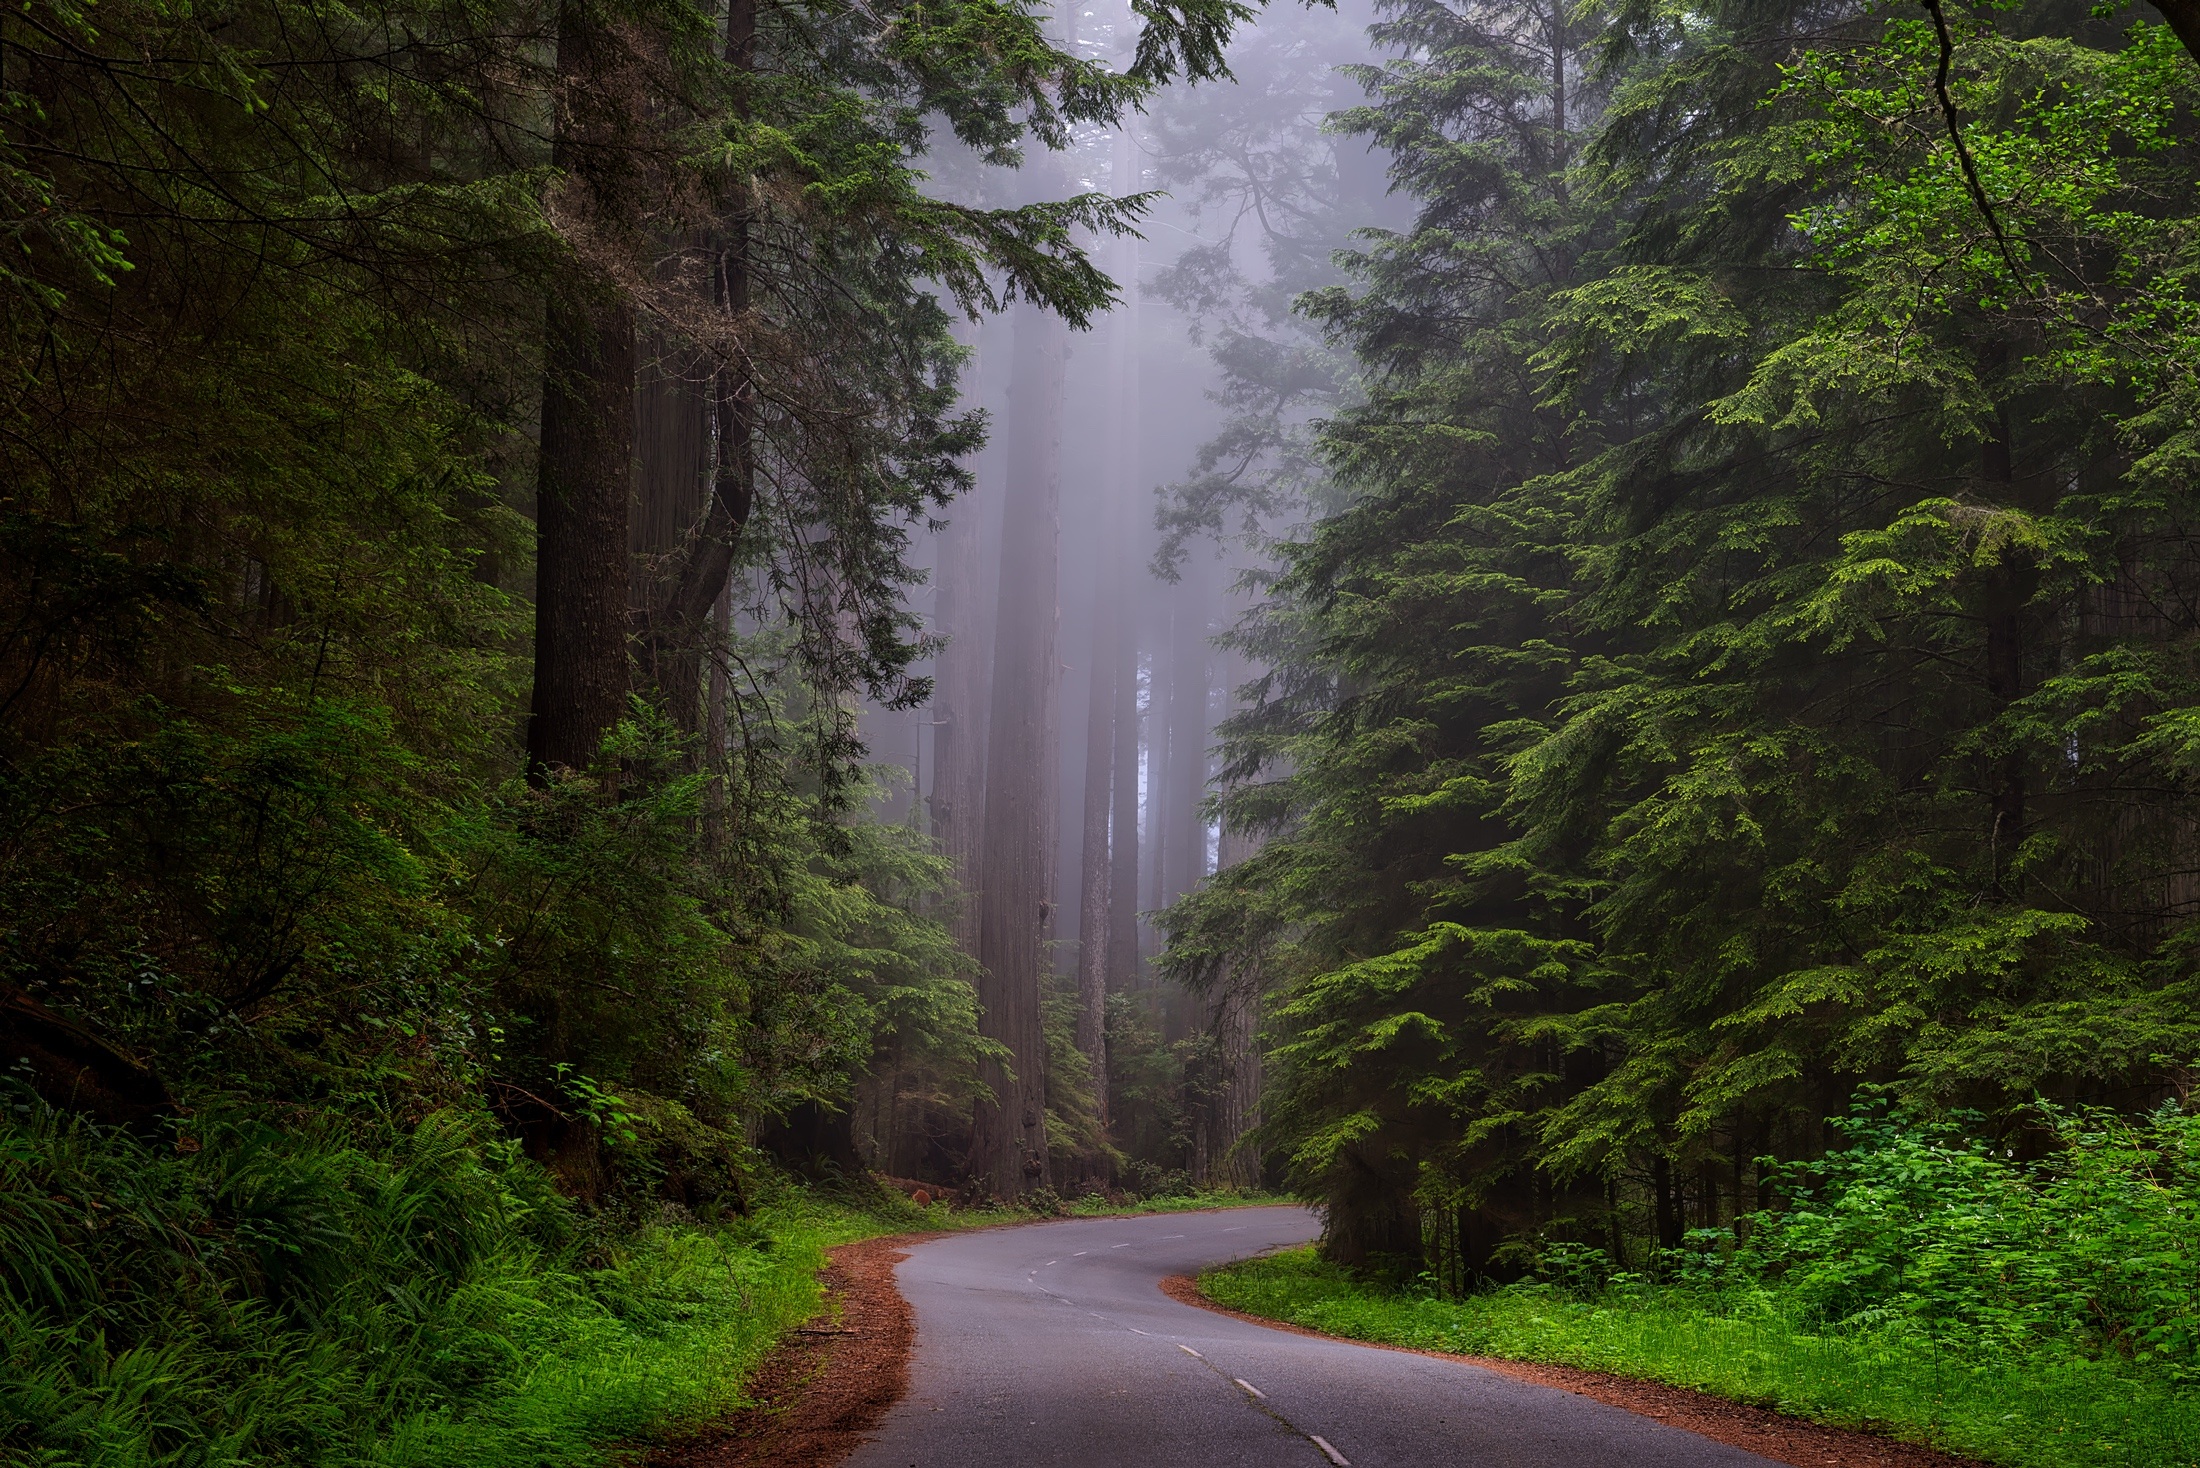
tree, nature, forest, waterfall, plant, fog, road, mist, sunlight, leaf, travel, green, jungle, scenic, autumn, trees, outdoors, woods, vegetation, rainforest, woodland, habitat, water feature, old growth forest, natural environment, atmospheric phenomenon